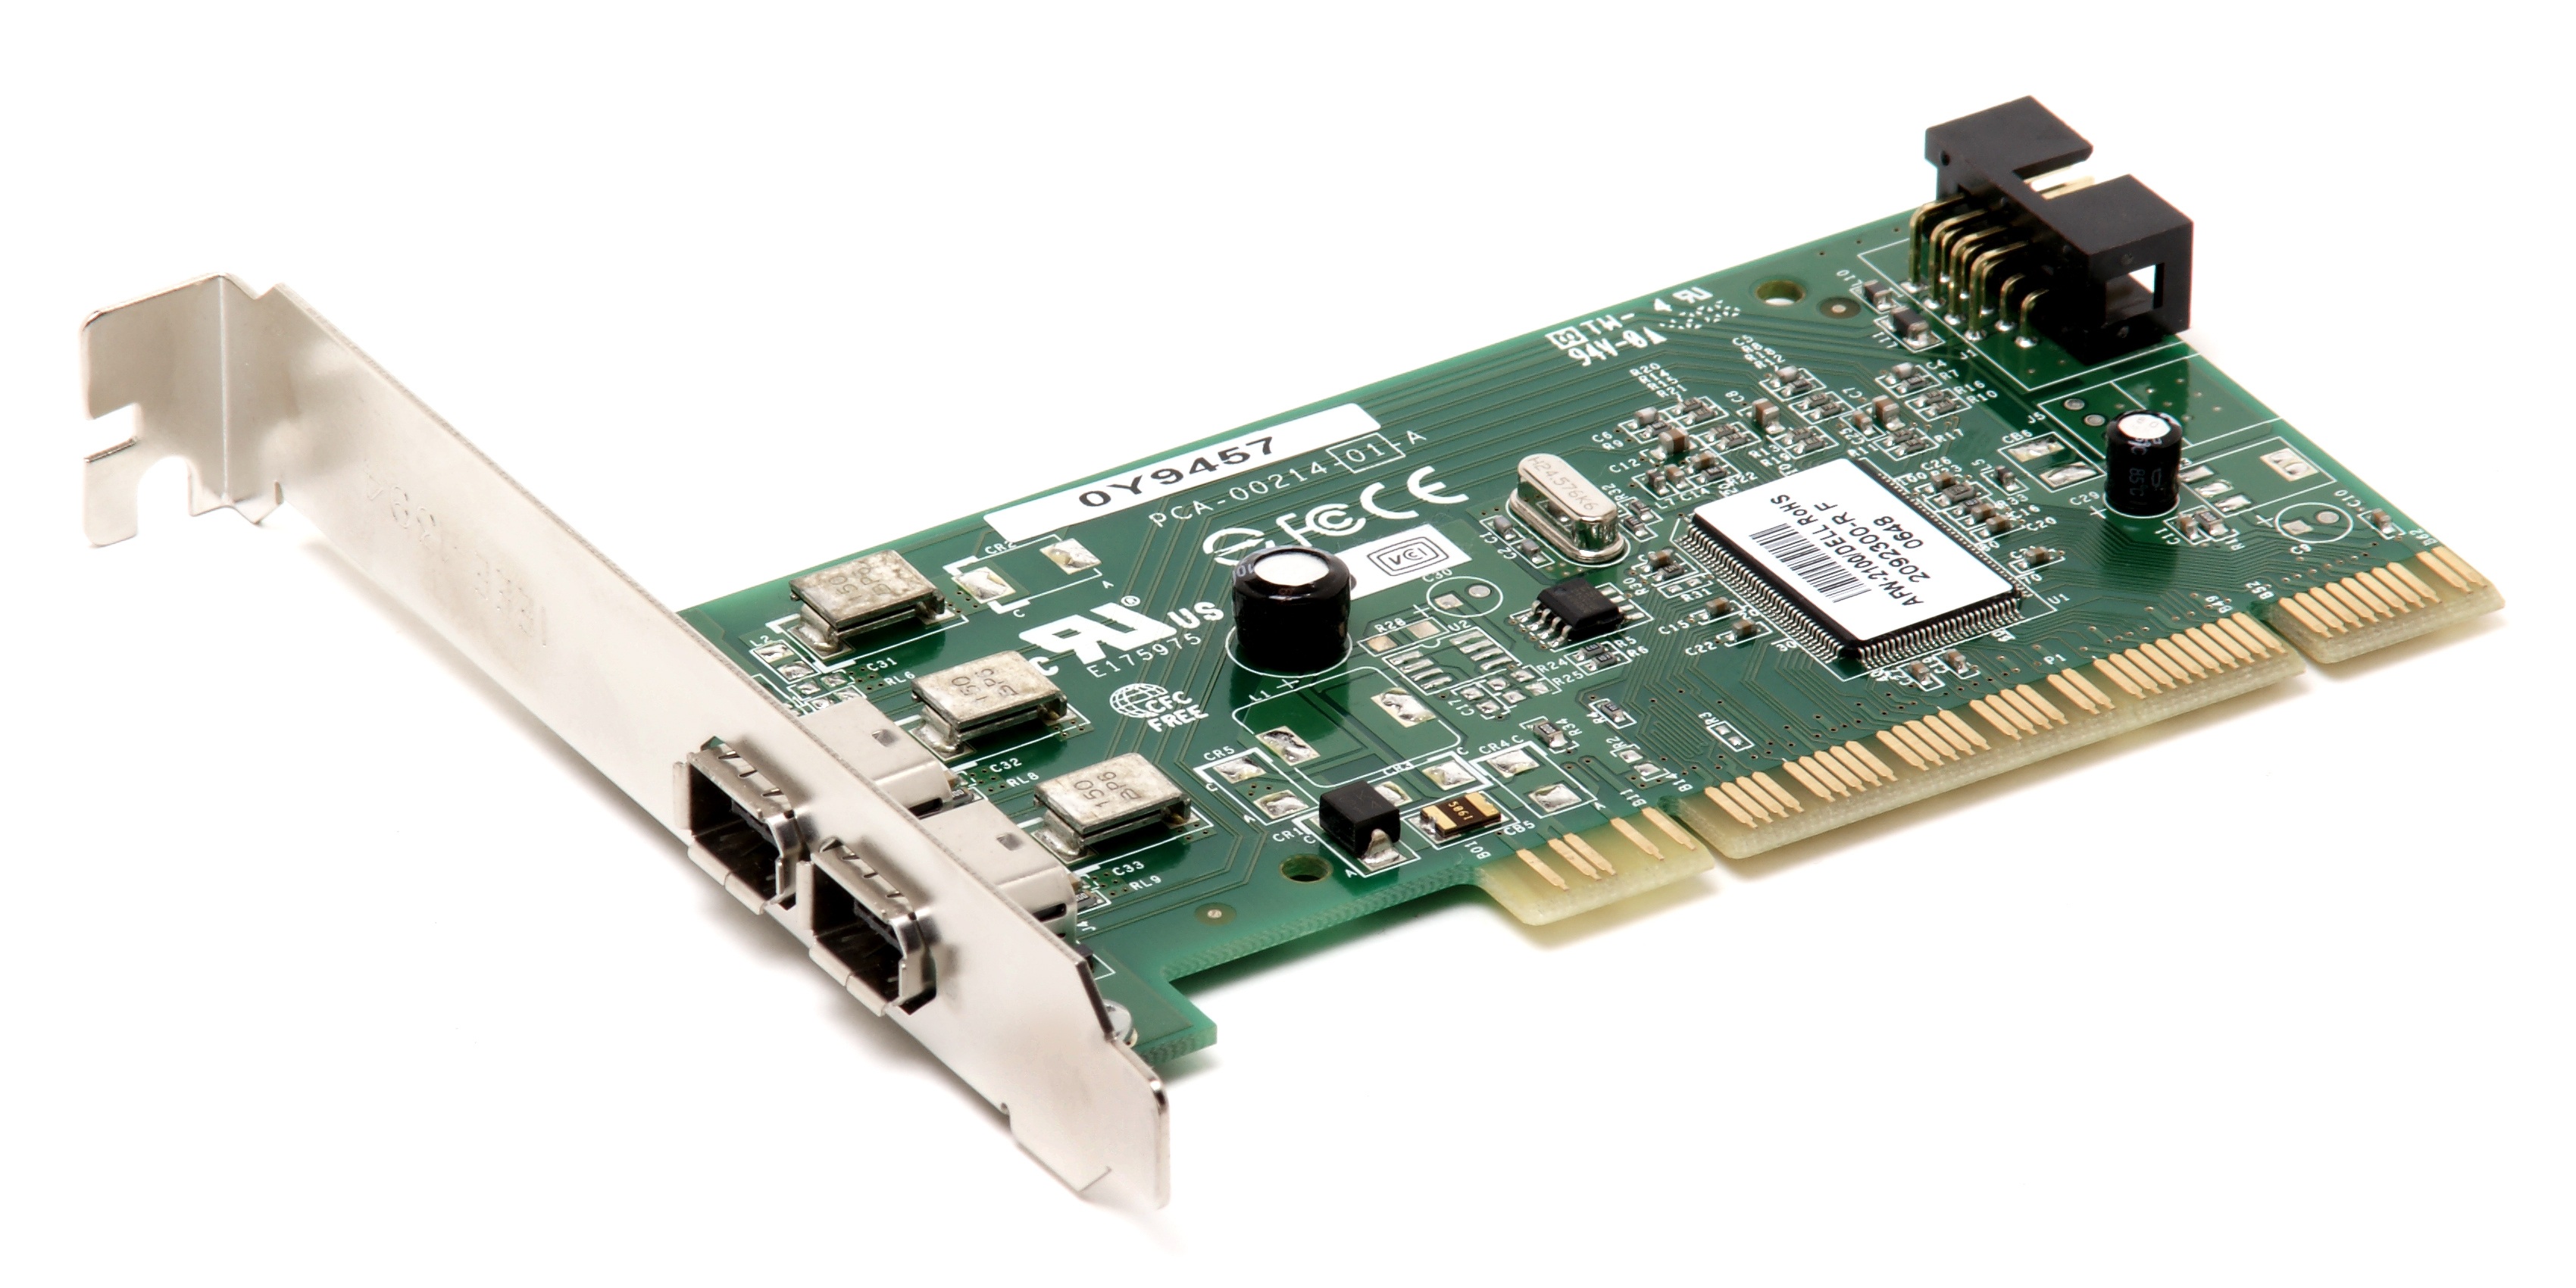
technology, card, product, microcontroller, video card, electronic device, computer hardware, personal computer hardware, network interface controller, sound card, io card, tv tuner card, pci, firewire